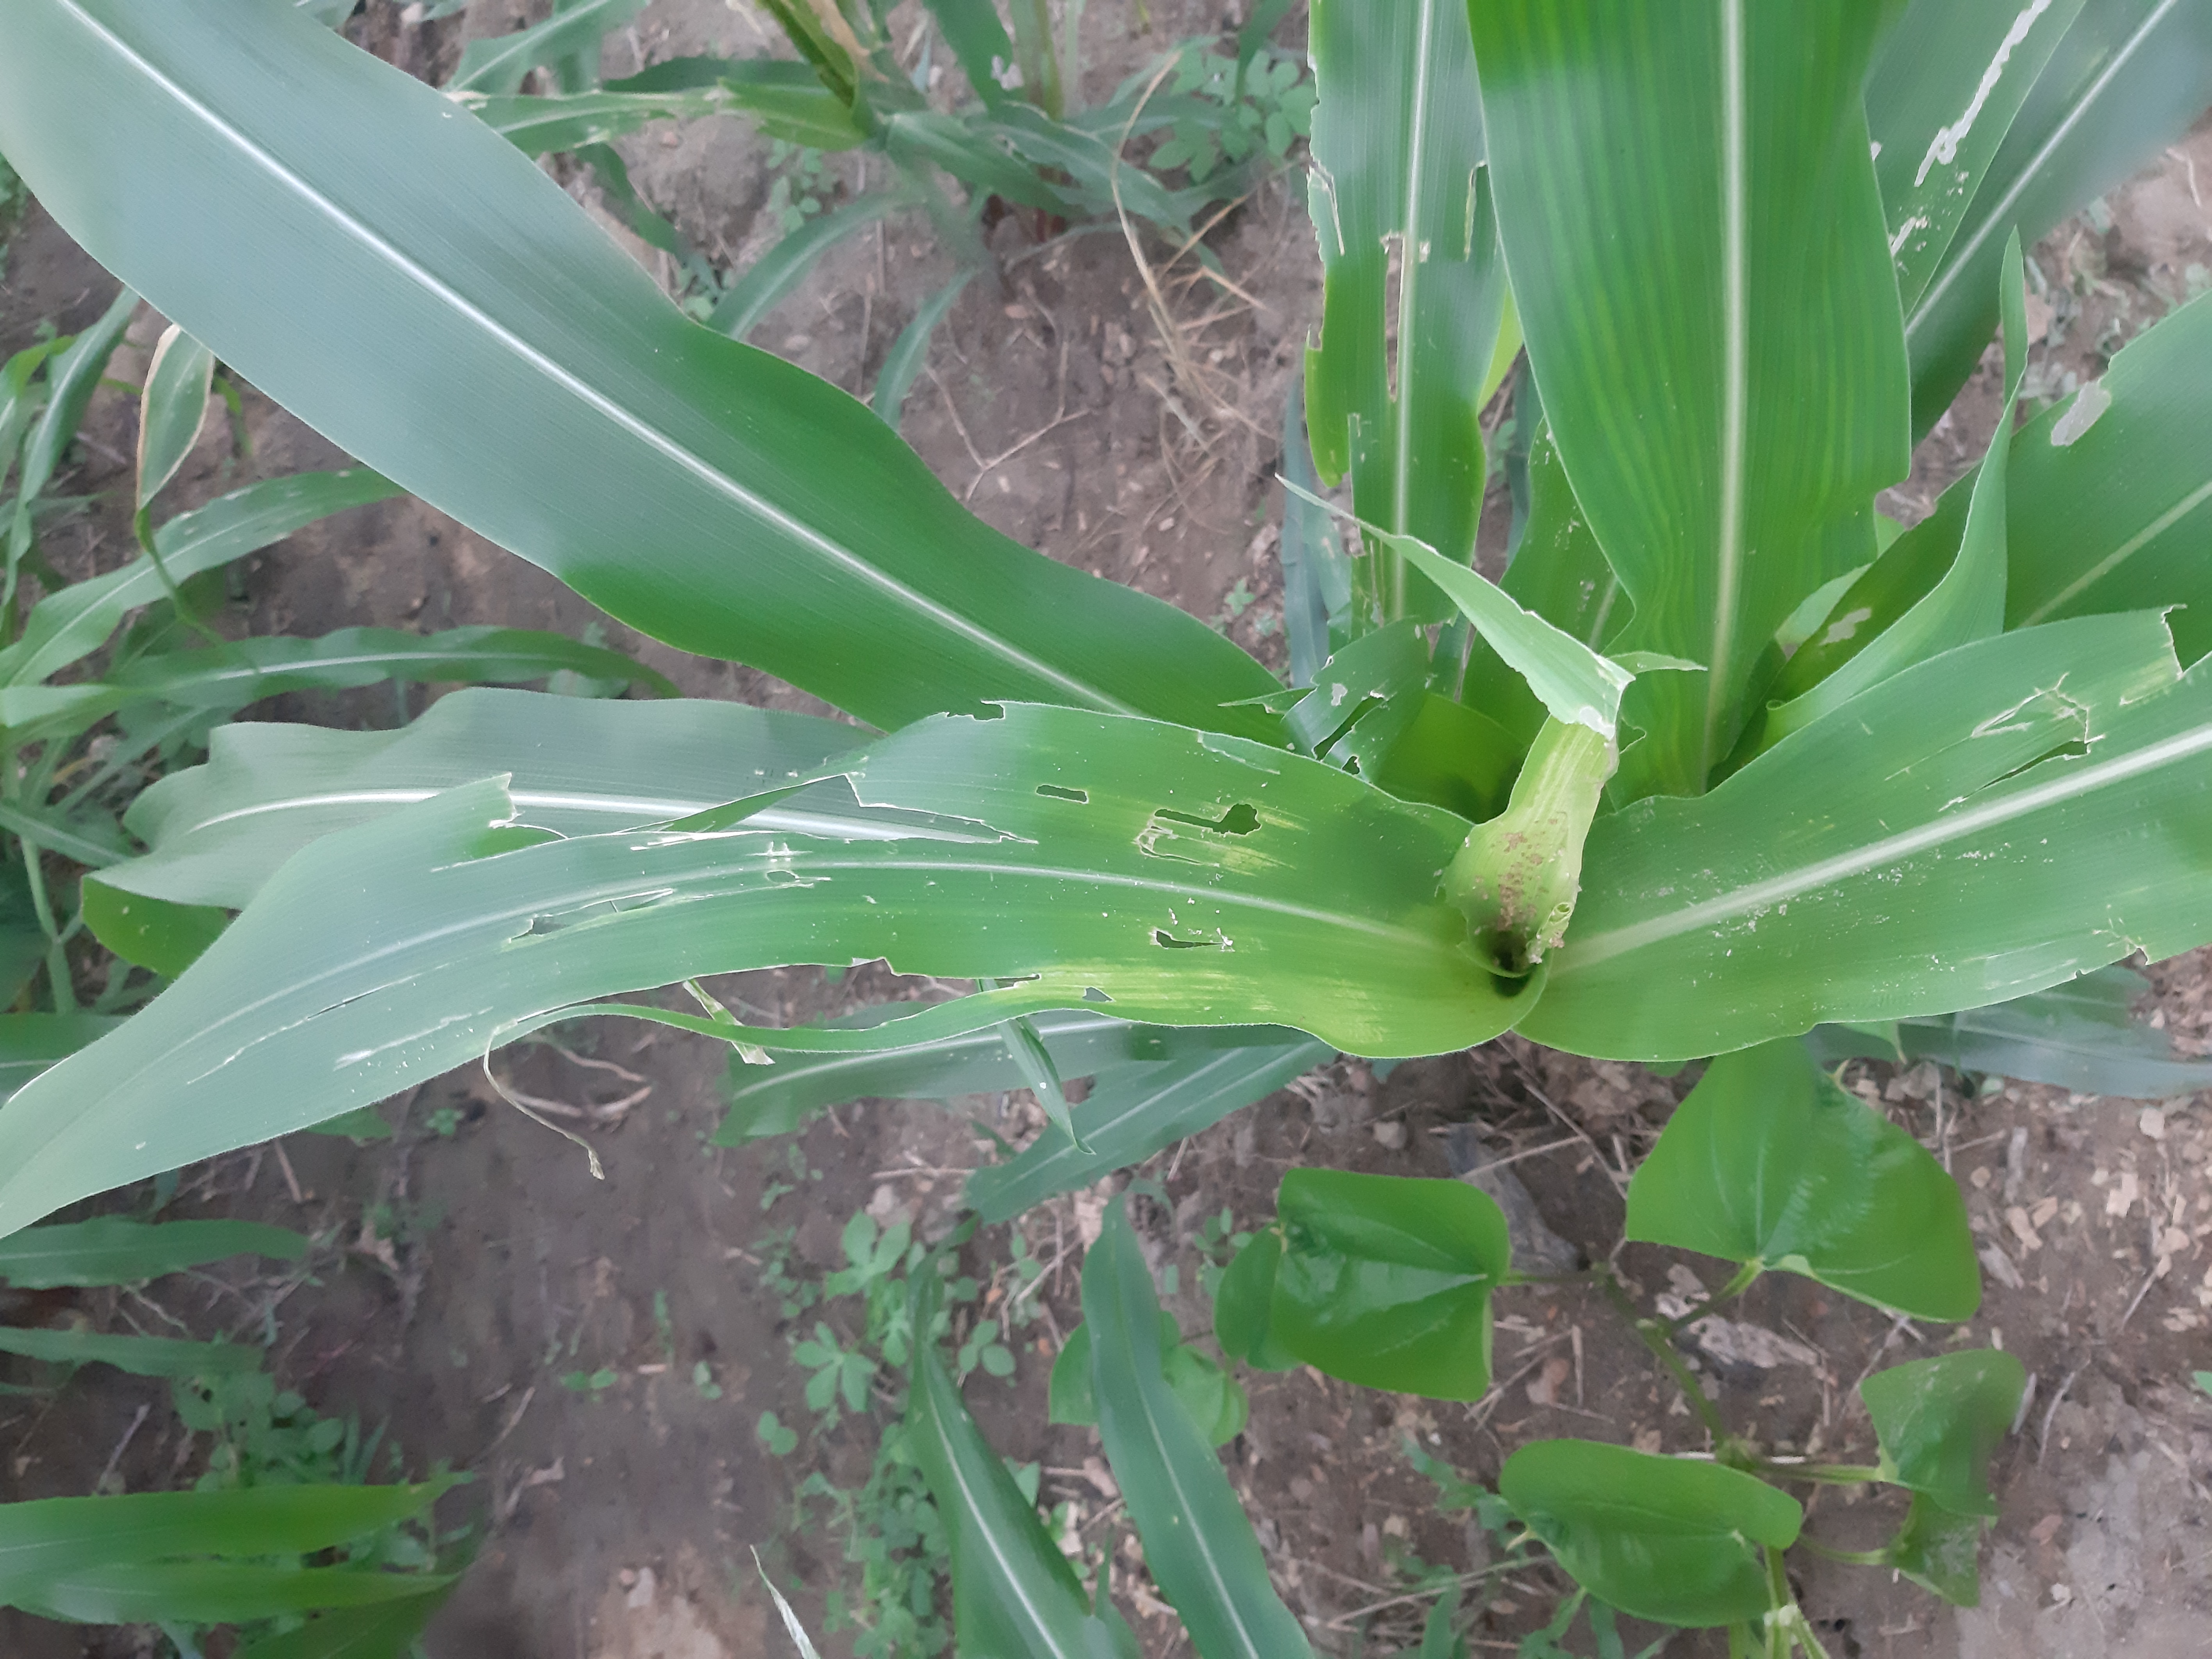
Label: spodoptera_frugiperda